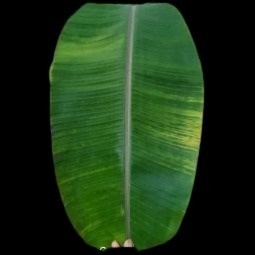
Label: Sulphur